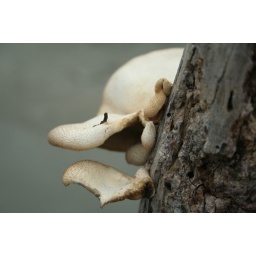
This fungus was growing on some wooden bit a boat docked by a restaurant at which we ate.